List of roles and awards of Matt Bomer

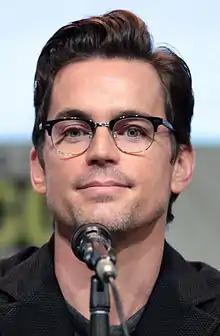
Bomer at the 2015 San Diego Comic-Con

Matt Bomer is an American actor who, as of 2023, has appeared in 23 films, 23 television productions and 6 stage productions. His first stage appearance was at the age of seventeen as the young collector in an Alley production of the play "A Streetcar Named Desire", while in high school. Bomer went on to appear in several television shows in the 2000s, including the soap operas "All My Children" (2000) and "Guiding Light" (2002–2003), and the supernatural series "Tru Calling" (2003–2004). He made his film debut as a flight attendant in Robert Schwentke's psychological thriller "Flightplan" (2005), his highest-grossing release. Bomer's first leading role came in the David DiGilio's drama series, "Traveler" (2007), he gained a higher profile after that.